California Clásico

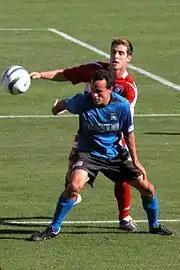
Donovan with the San Jose Earthquakes at the 2003 MLS Cup

Unified as one single state, Northern California and Southern California share a notorious rivalry. Historically, rivalries have manifested prominently in the state's professional sports including MLB, NBA, NFL and NHL. For some fans, it is traditional to hate teams from Northern or Southern California.